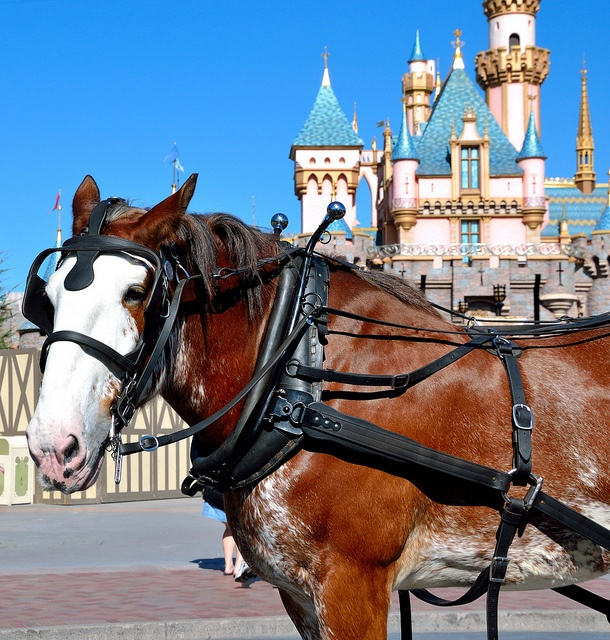
A horse pulling a coach and a building in the background.
The horse has stopped in front of the castle.
A horse that is wearing all kinds of gear right now.
A dray horse is standing in front of a decorative castle.
A bridled horse stands in front of an elaborate building.